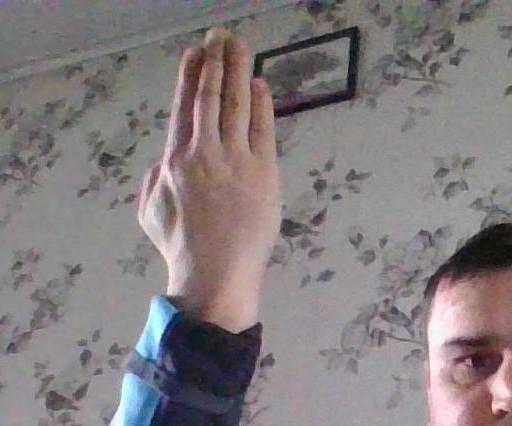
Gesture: stop_inverted